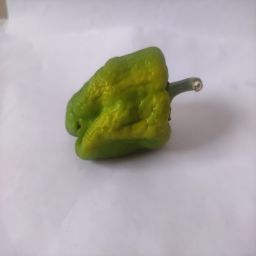
Crop: Bell Pepper
Quality: Ripe